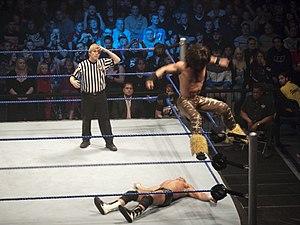
Le moonsault est une technique aérienne de catch. Cette technique voit un attaquant se mettre dans une position élevée, habituellement sur le crochet entre les cordes et l'un des poteaux du ring, et de faire un salto en arrière pour atterrir sur un adversaire couché par terre, l'attaquant l'écrase alors avec tout son poids lors de sa chute.
John Randall Hennigan, plus connu sous le pseudonyme de John Morrison, est un catcheur américain. Il travaille actuellement à la World Wrestling Entertainment, dans la division SmackDown, où il catche en équipe avec The Miz.